Westlake Recording Studios

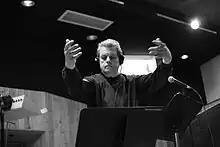
Buddy Bregman recording his last album sessions in Studio D at Westlake, May 2006

Westlake has a total of seven recording studios, including four with full size live rooms, two production rooms and a mixing suite.